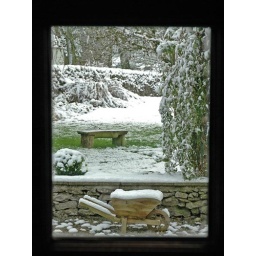
Through the window in the front door